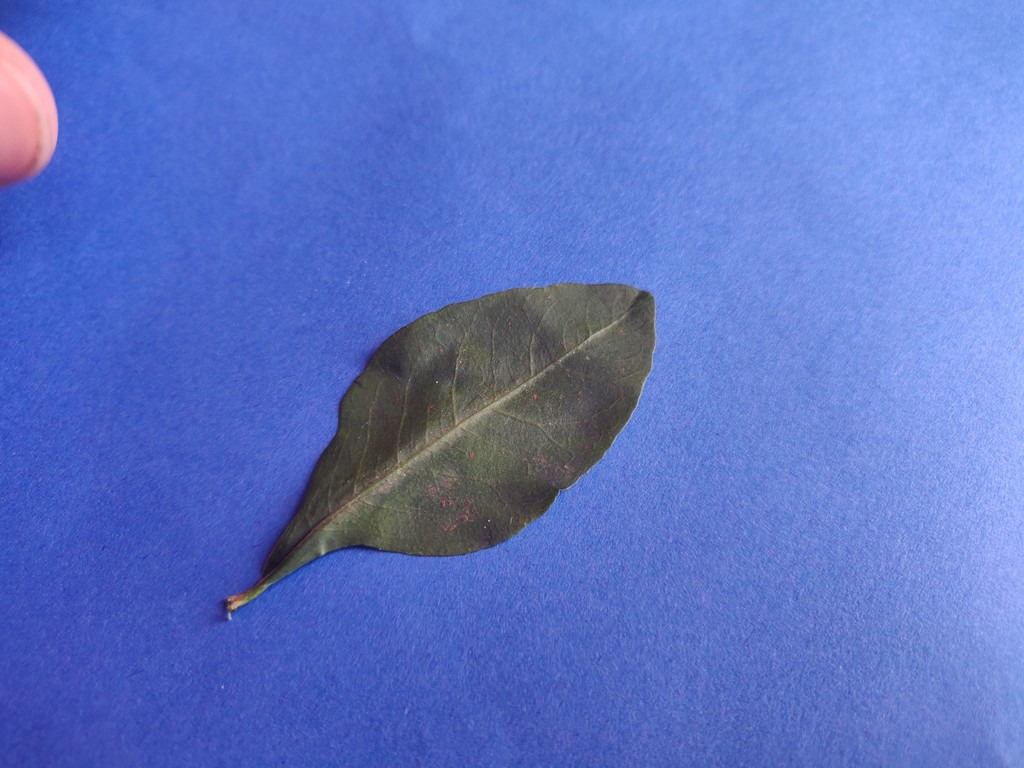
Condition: Healthy
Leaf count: single
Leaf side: front